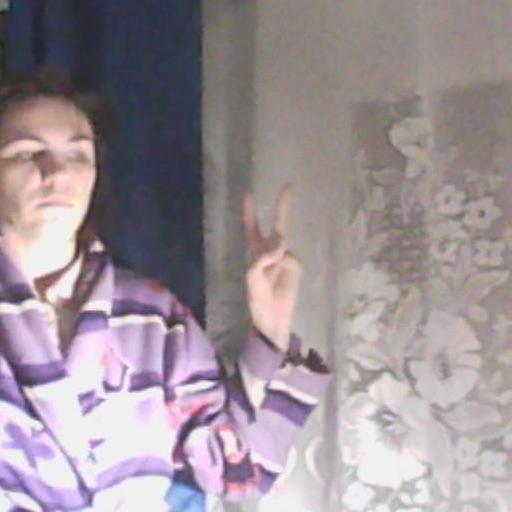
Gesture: peace